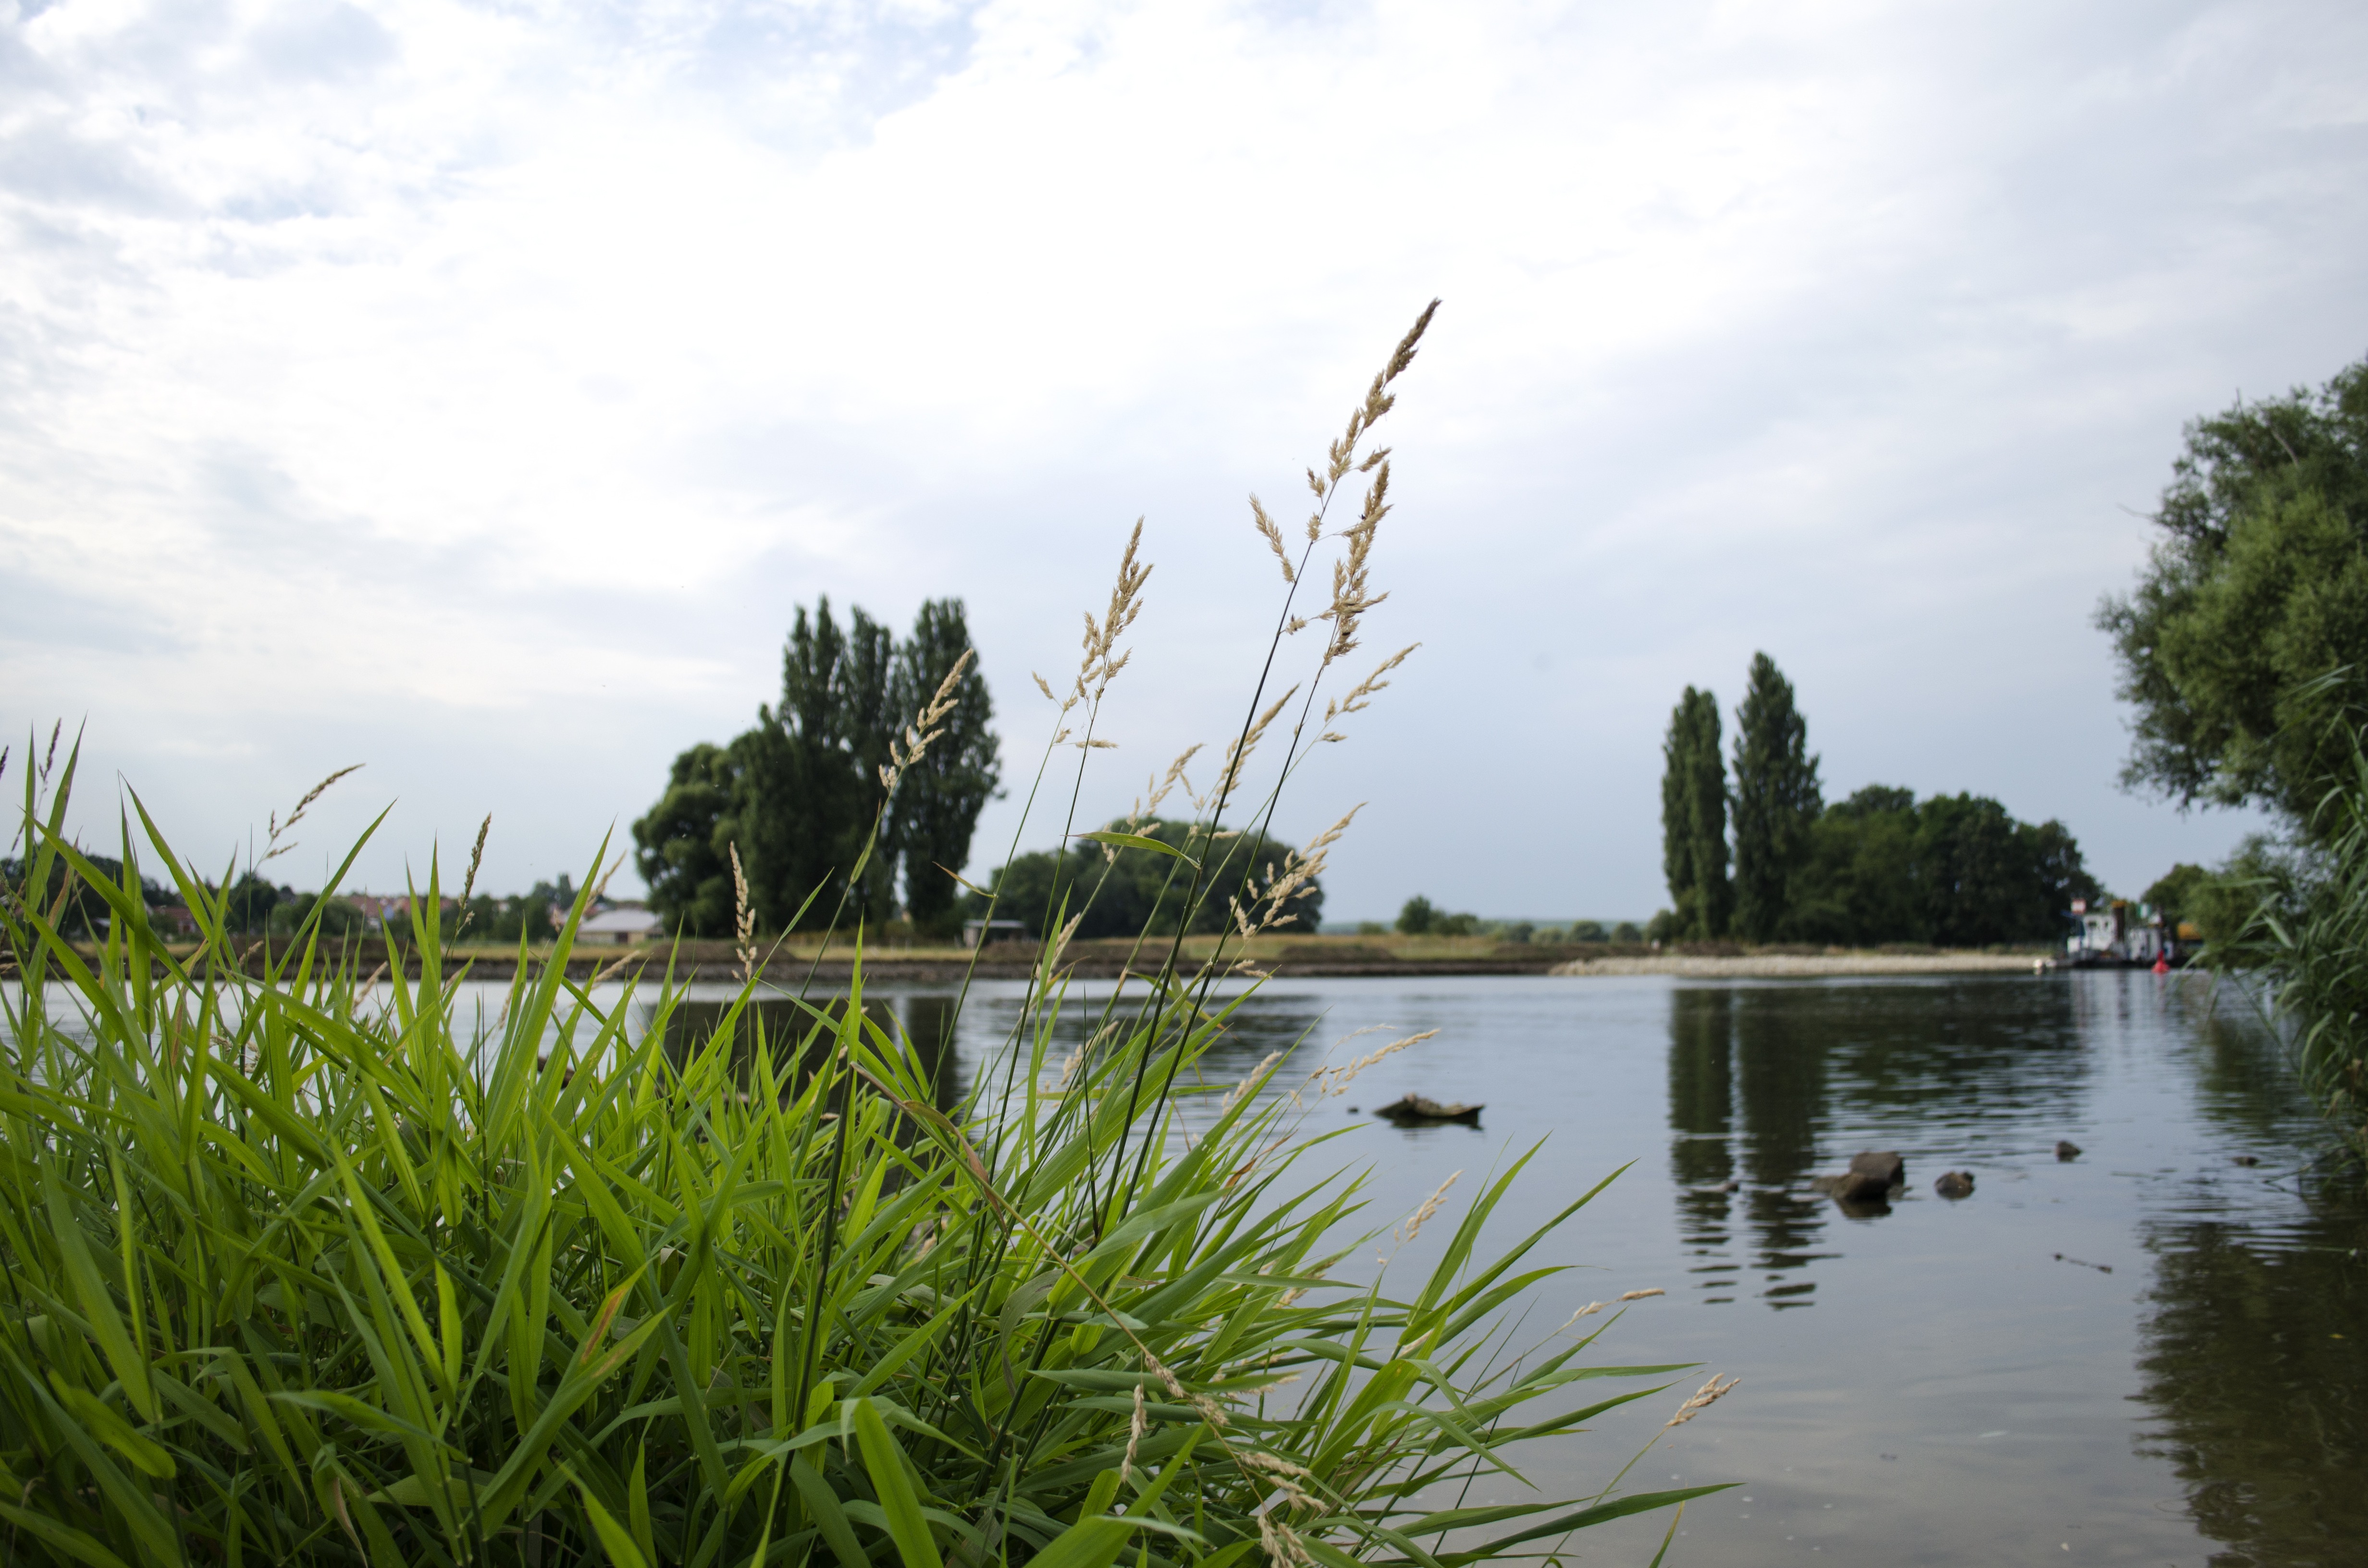
landscape, tree, water, grass, marsh, cloud, sky, leaf, shore, lake, river, summer, reed, pond, live, green, scenic, blue, reservoir, sandbar, yellow, aquatic plant, waterway, trees, clouds, bank, gun, wetland, main, habitat, on the main, schwarzach, gr sser, bayou, main banks, landscahften